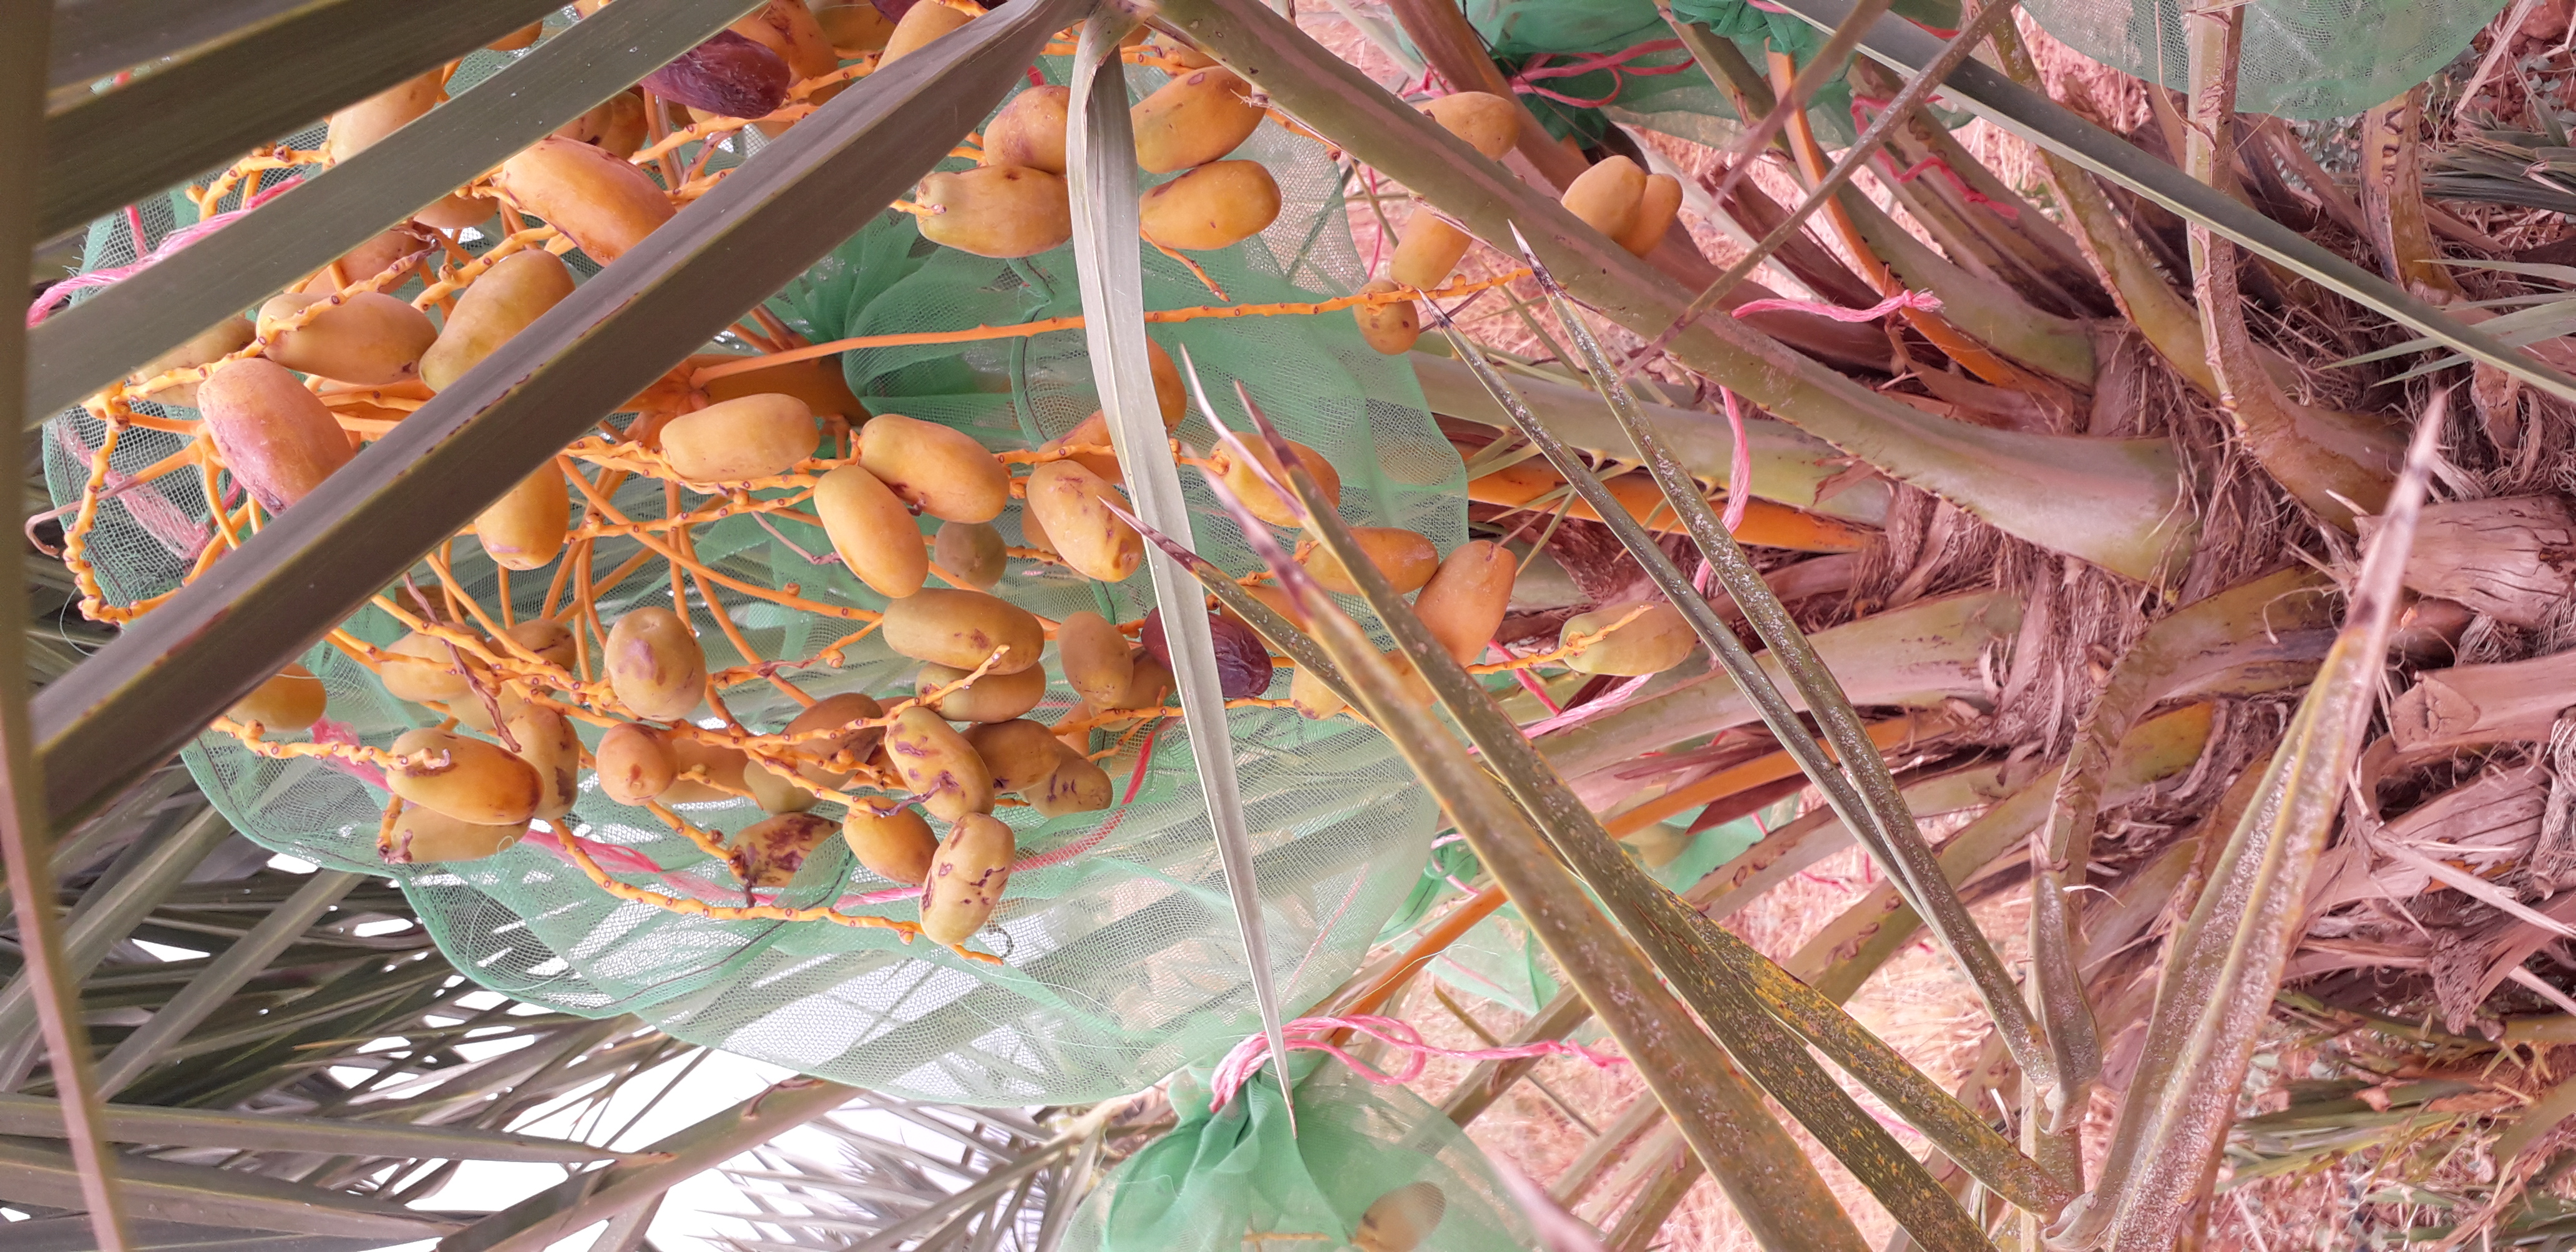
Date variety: Boumajhoul